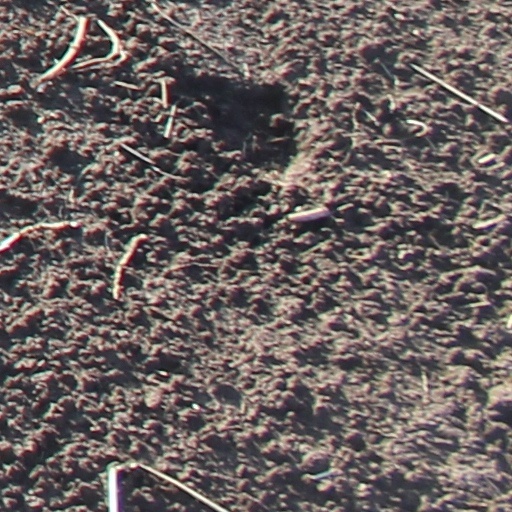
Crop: wheat